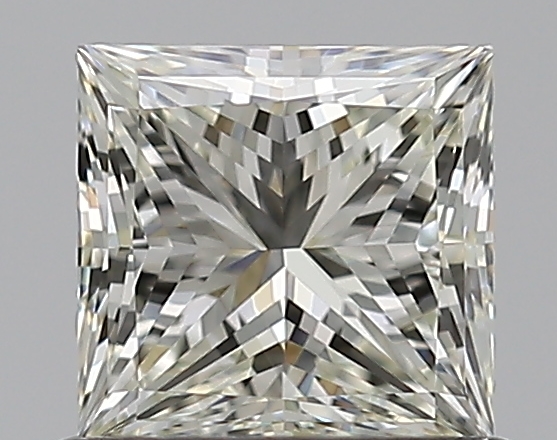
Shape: princess
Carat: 0.7
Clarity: VVS1
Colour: K
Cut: EX
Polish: EX
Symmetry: VG
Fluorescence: N
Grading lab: GIA
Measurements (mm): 4.91 x 4.77 x 3.51